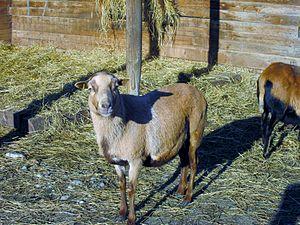
Pombia Safari Park est un parc safari, zoo et parc d'attractions situé à Pombia, Piémont, au nord de l'Italie.